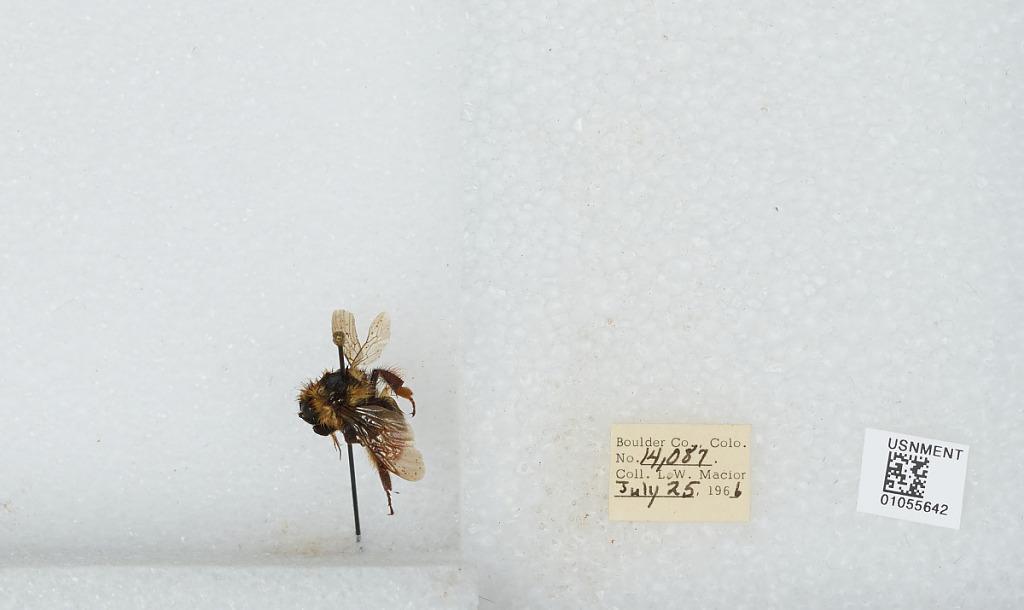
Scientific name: Bombus (Pyrobombus) bifarius Cresson
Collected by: L. Macior
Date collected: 1966-7-25
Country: United States
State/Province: Colorado
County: Boulder
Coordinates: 40.0017, -105.308